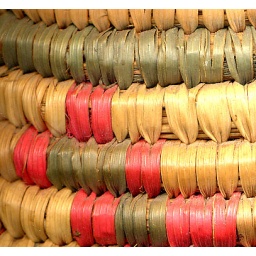
A souvenir I bought when travelling through Afghanistan in 1972: simple raffia basket with a little mirror in the lid